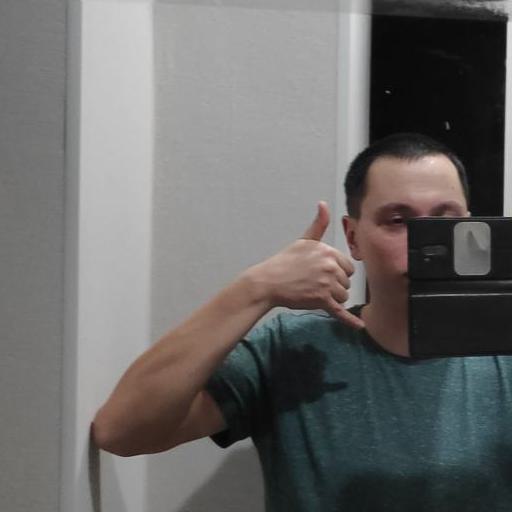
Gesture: call